Rainbow pitta

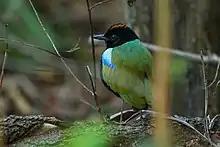
Nominate race of the rainbow pitta near Darwin in the Northern Territory

The rainbow pitta is in length, and weighs . Females weigh , slightly more on average than males, which weigh . It typically stands upright while looking for food or resting, with the legs slightly bent, and the body held at a 60–70° angle. It moves around by hopping. Its head, neck, breast, and upper belly are velvet black, its upper parts are olive-green, and its lower belly and are scarlet red. The wings are green with a golden sheen and have a shining blue patch on the lesser , and the flight feathers and underwing are black. The tail is olive-green with a black base and the sometimes have a silvery-blue band across them. It has a black bill, pink legs, brown eyes and a chestnut stripe along each side of its crown. Many individuals display the pitta family's characteristic dark streaks, which can be arrow-shaped or stripes, through the middle of the feathers of the upper part of the body; examination of study skins have found around 60% of rainbow pittas have them. This varies somewhat regionally, as birds from Darwin were found to have none. Uniquely in the pitta family the streaks are not dusky or blackish but are instead bronze-coloured in this species.